Lake Klopein

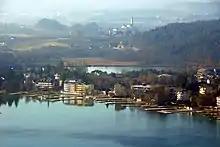

Lake Klopein is a popular tourist destination, therefore hotels and swimming places span around the whole lake area. Most of the swimming areas are private and available only to hotel guests. There are also some public swimming areas, which are equipped with small restaurants.